Defending Your Life

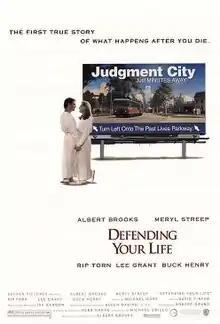
Theatrical release poster

Defending Your Life is a 1991 American romantic comedy-fantasy film about a man who finds himself on trial in the afterlife, where proceedings examine his lifelong fears, to determine whether he'll be (yet again) reincarnated on Earth, or move on the next phase of existence. Written, directed, and starring Albert Brooks, the film also stars Meryl Streep, Rip Torn, Lee Grant, and Buck Henry. Despite comedic overtones, the film also contains elements of drama and allegory.